Microcotyle fusiformis

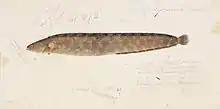
"Enedrias nebulosus" is the type host of "Microcotyle fusiformis"

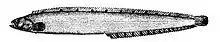
The rock gunnel "Pholis gunnellus" is also host of "Microcotyle fusiformis"

The type-host in the original publication is "Centronotus nebulosa" but this name is not anymore in use.